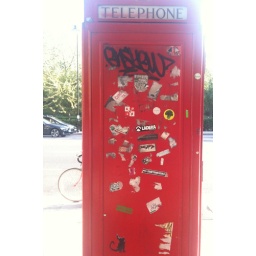
A telephone box covered in stickers, with some graffiti, outside the V&amp;amp;A.